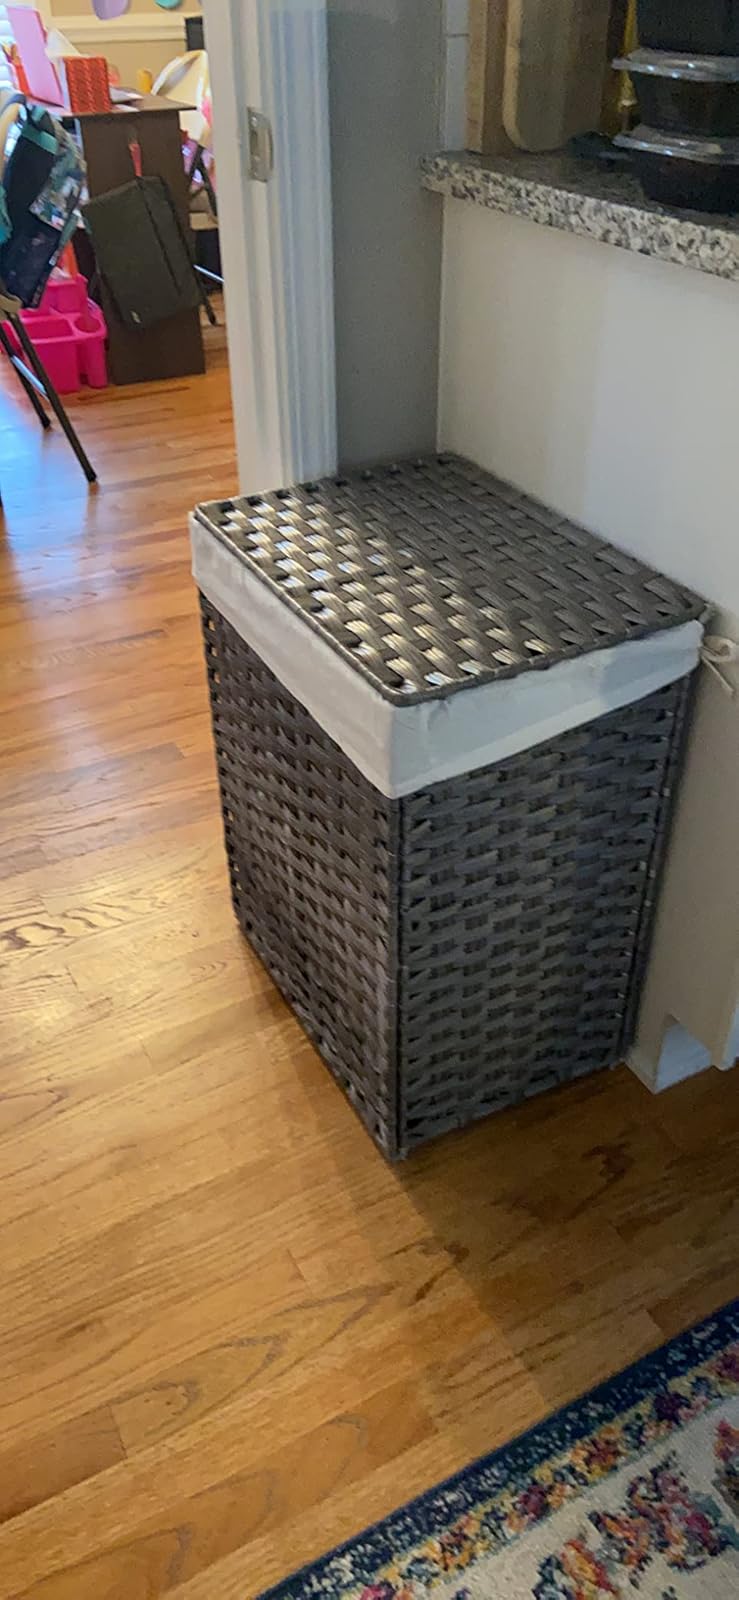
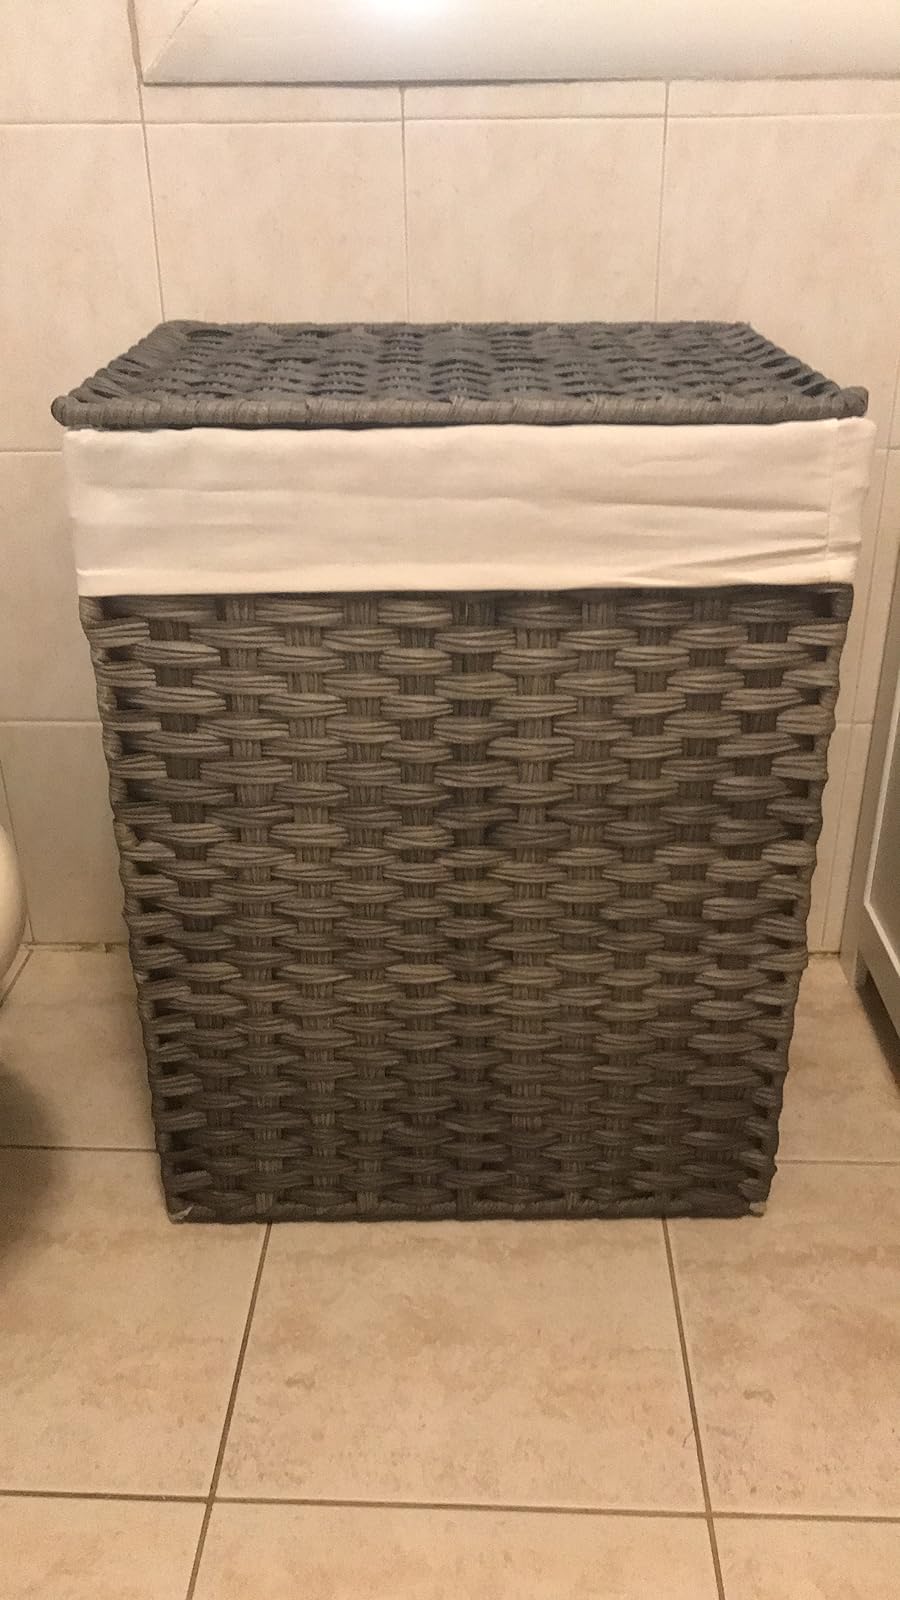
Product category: items_hamper
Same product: yes